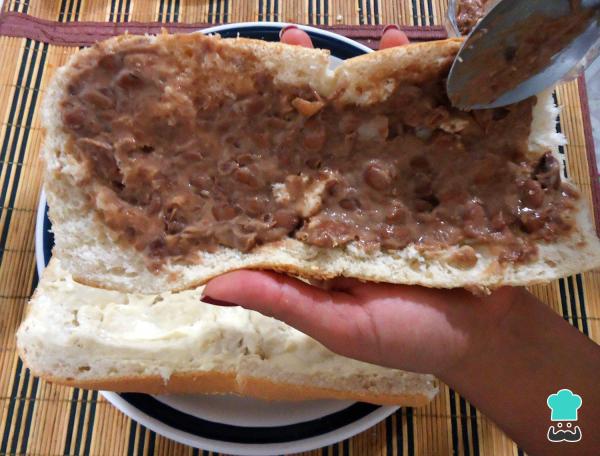
En la otra mitad de la baguette agregamos un poco de frijoles molidos. Este es un aderezo que no puede faltar en nuestra receta mexicana, ¡por lo que no lo elimines de la preparación!